Kuttuvan Kotai

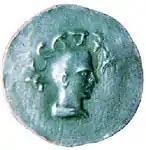
Kuttuvan Kotai. Legend in Tamil-Brahmi: "Ku-t-tu-va-n Ko-tai"

Kuttuvan Kotai, also spelled Kothai/Kodai, was a Chera ruler of early historic (pre-Pallava) south India.